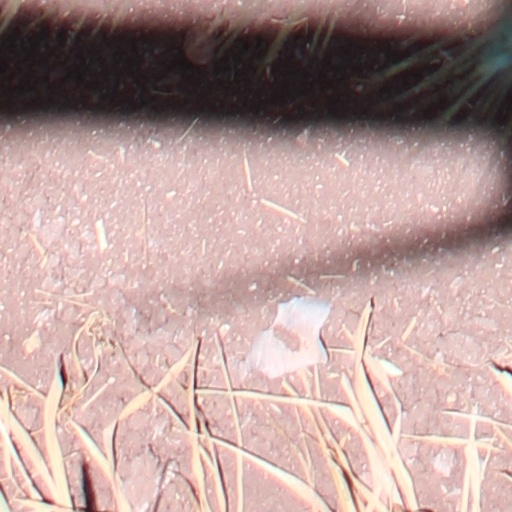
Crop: wheat